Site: brandenburg
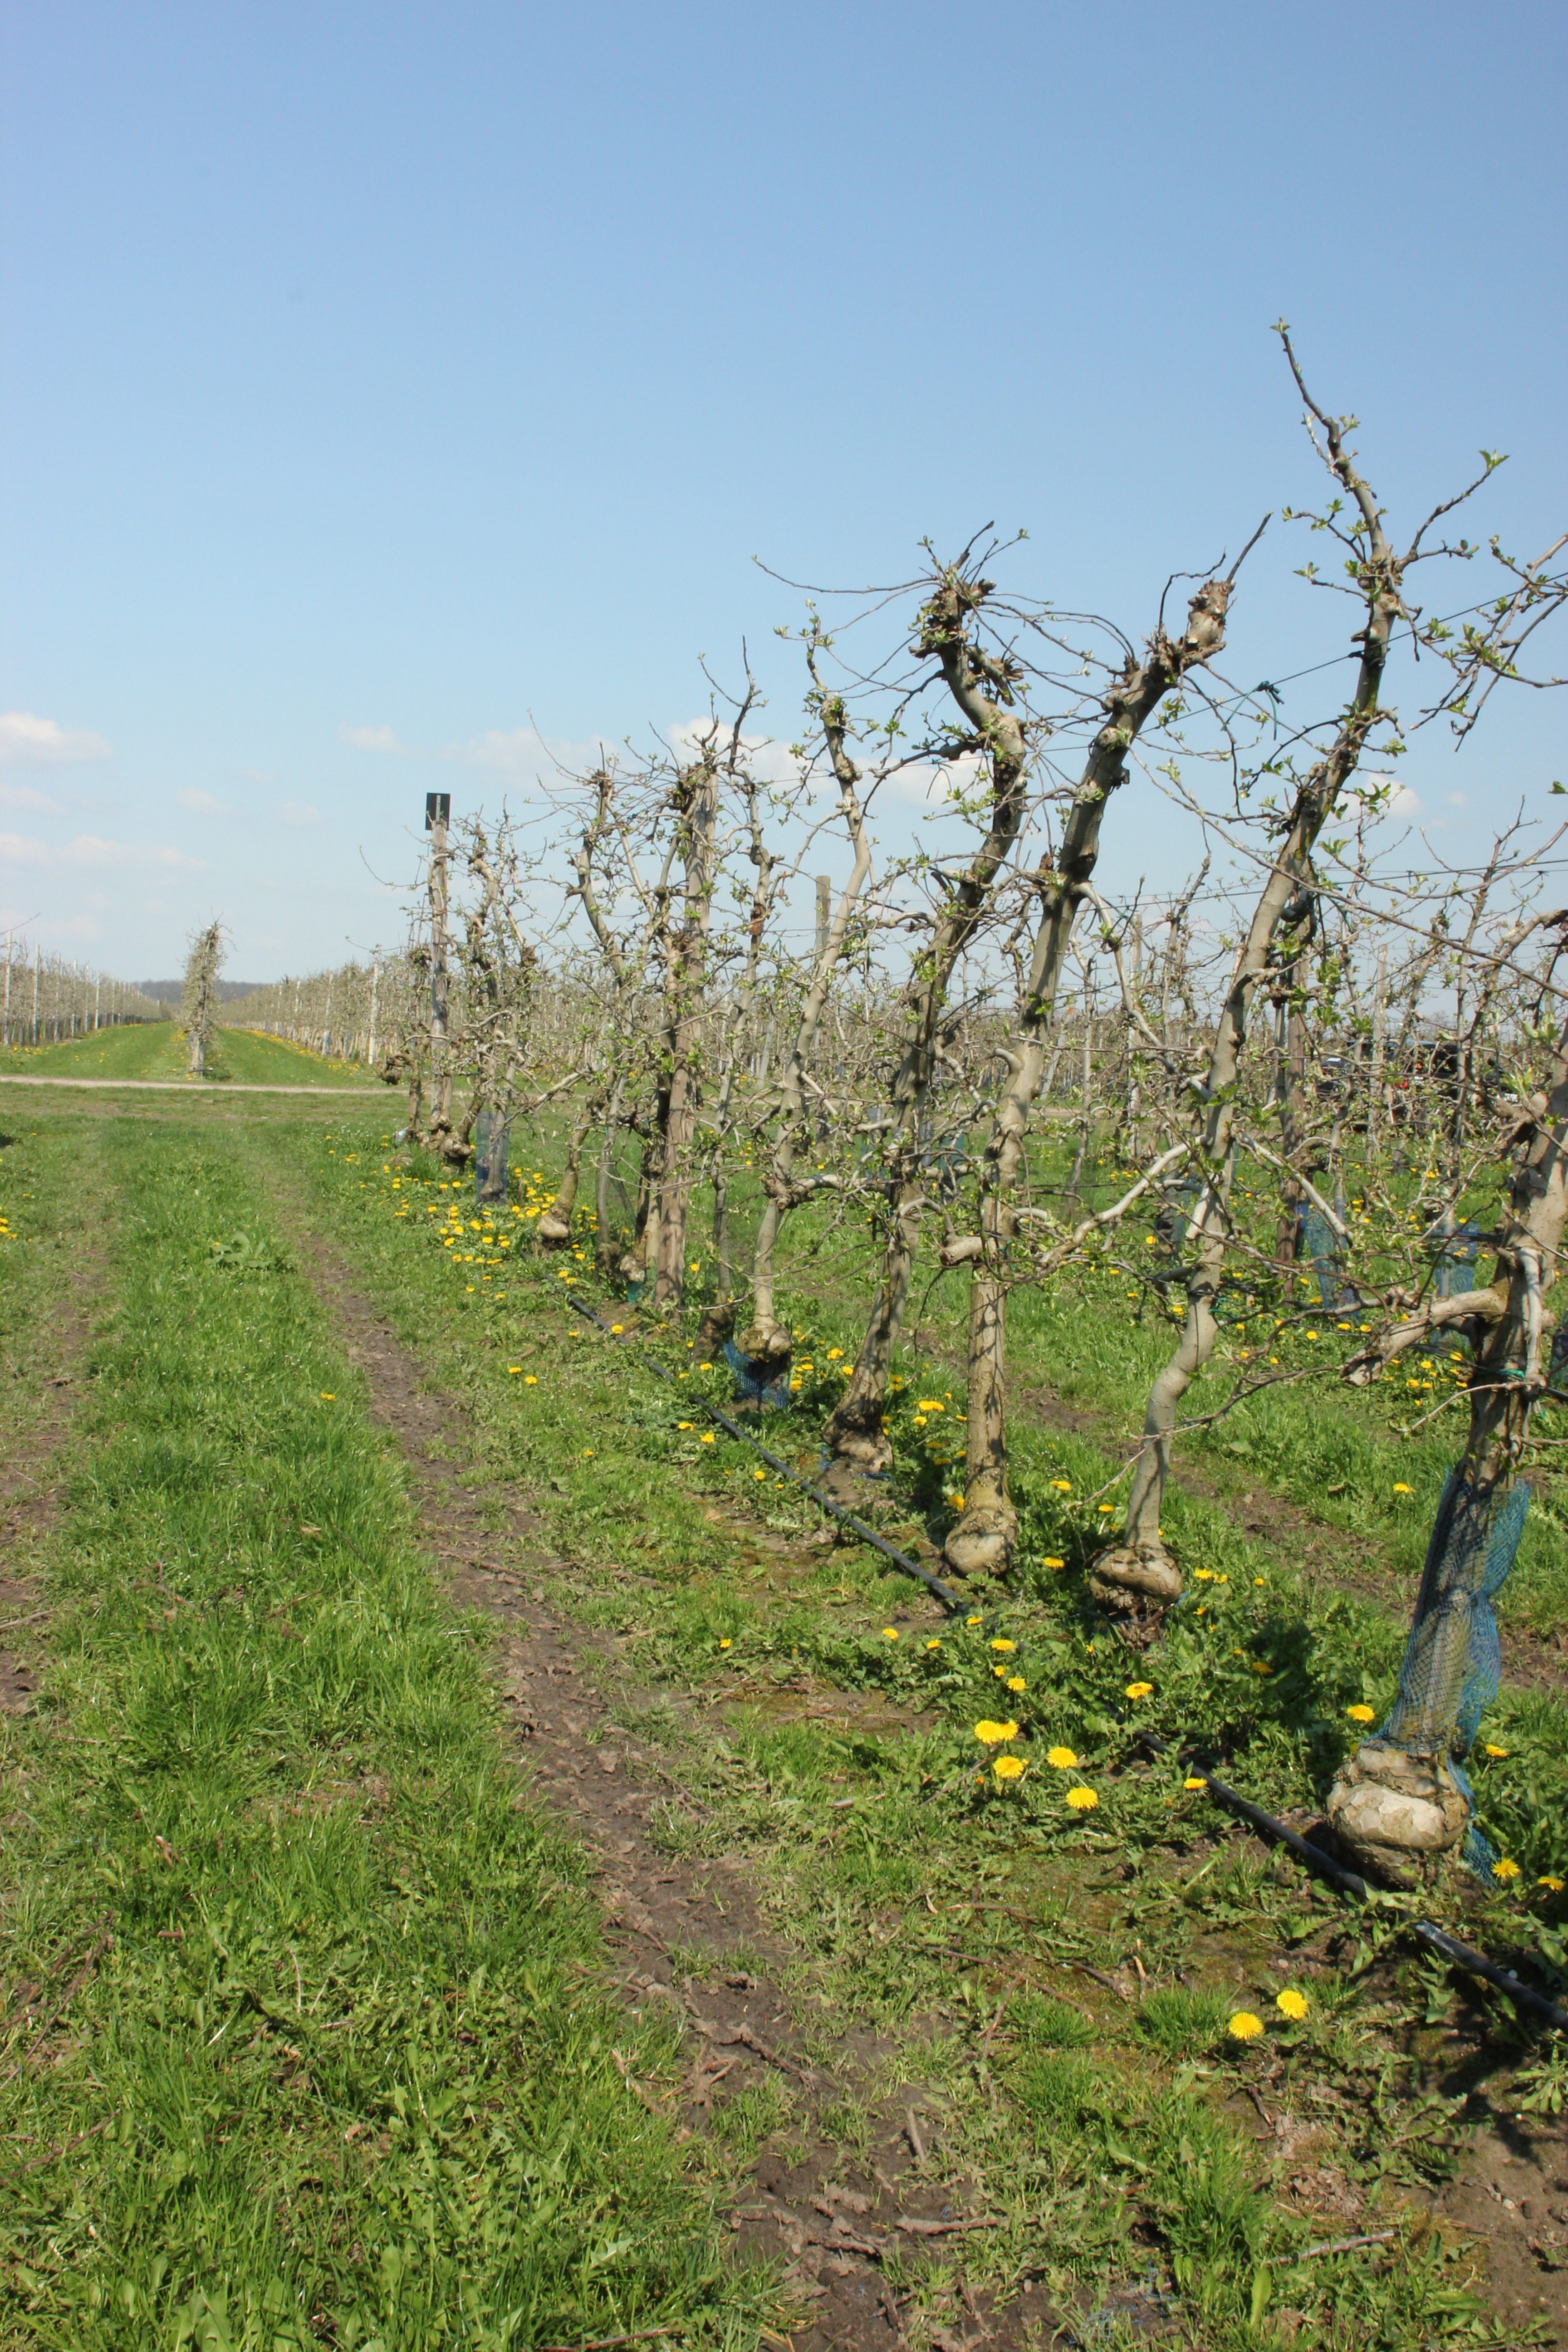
Growth stage (BBCH 56): Inflorescence emergence